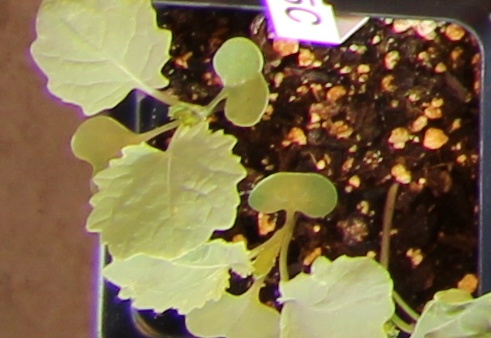
Label: Canola